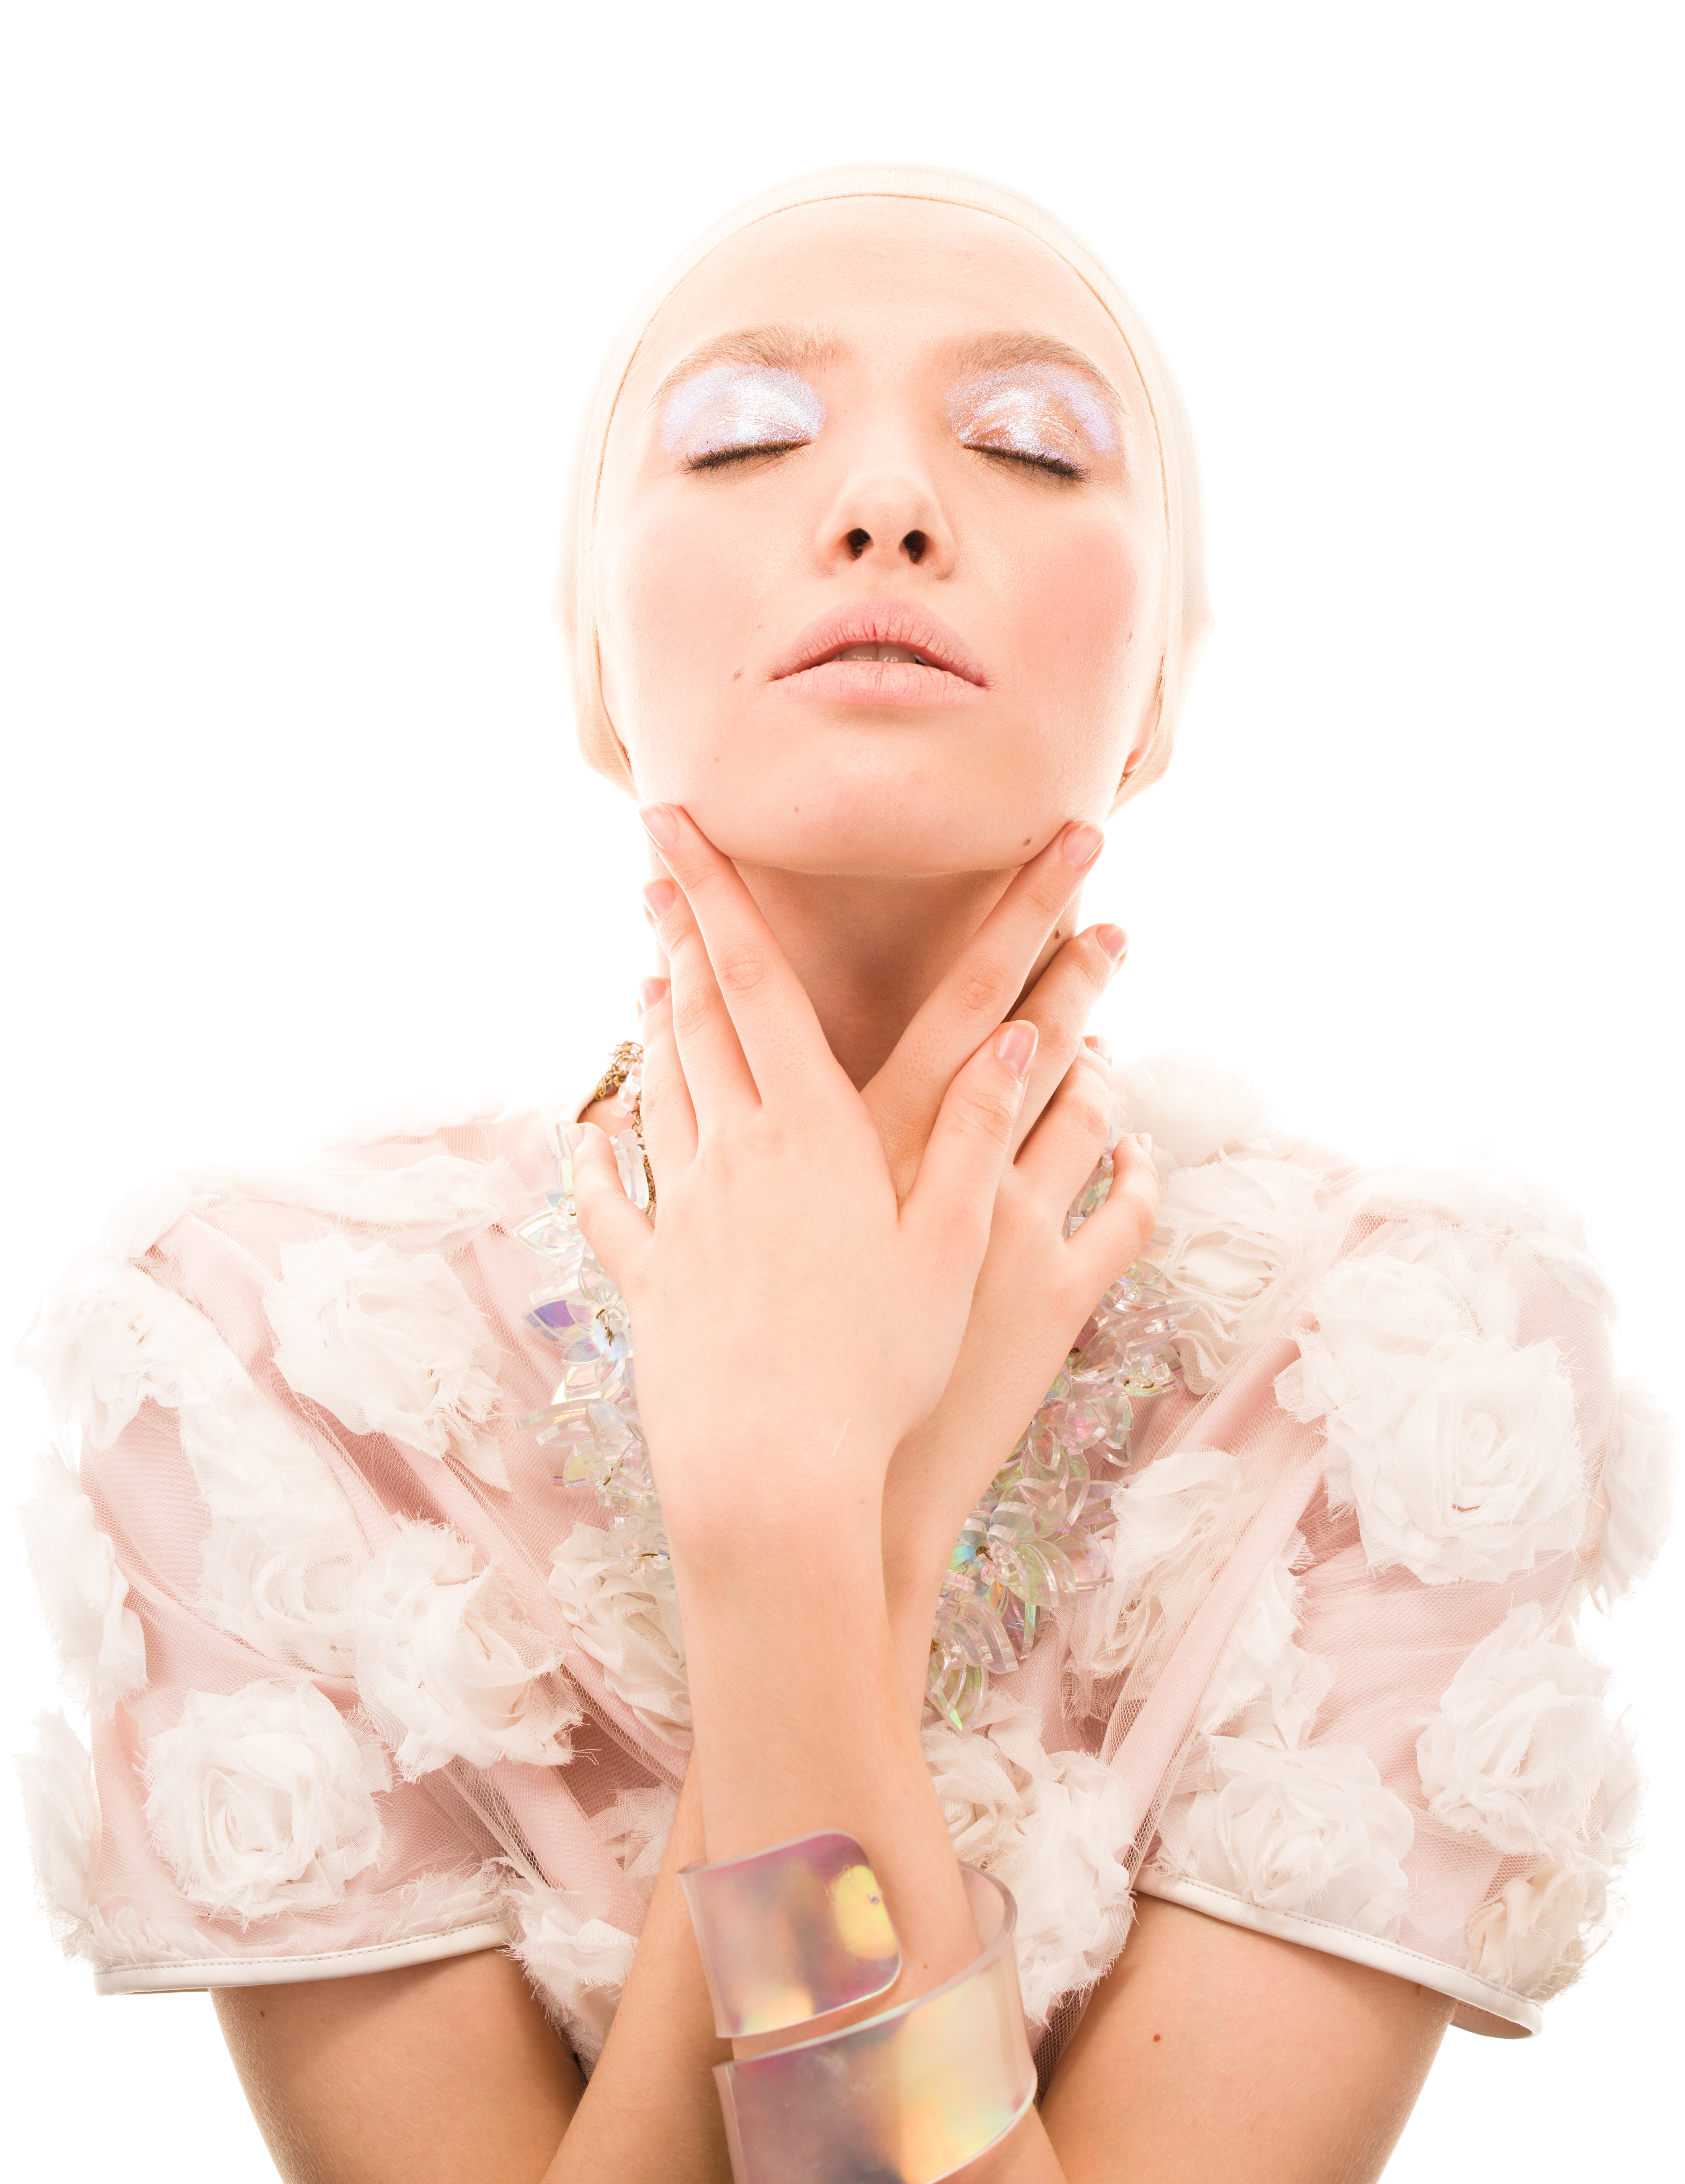
hand, portrait, finger, clothing, pink, mouth, face, neck, head, skin, highkey, blond, costume, pentax645z, 645z, lindsayadler